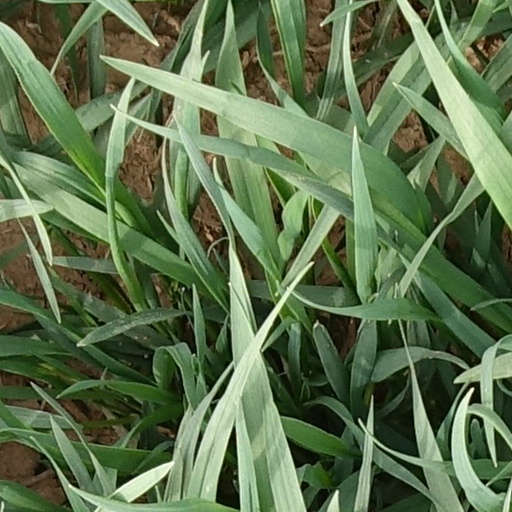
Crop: wheat